Honda

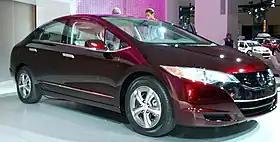
Honda FCX Clarity hydrogen fuel cell vehicle

ASIMO is part of Honda's Research & Development robotics program. It's the eleventh in a line of successive builds starting in 1986 with Honda E0 moving through the ensuing Honda E series and the Honda P series. Weighing 54 kilograms and standing 130 centimeters tall, ASIMO resembles a small astronaut wearing a backpack, and can walk on two feet in a manner resembling human locomotion, at up to . ASIMO is the world's only humanoid robot able to ascend and descend stairs independently. However, human motions such as climbing stairs are difficult to mimic with a machine, which ASIMO has demonstrated by taking two plunges off a staircase.